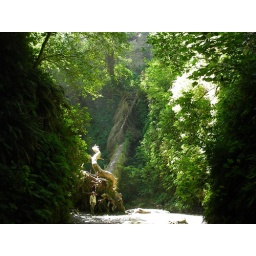
Fern Canyon in the coastal redwoods north of Eureka, California.  Note the person at the base of the fallen tree.  July 2007